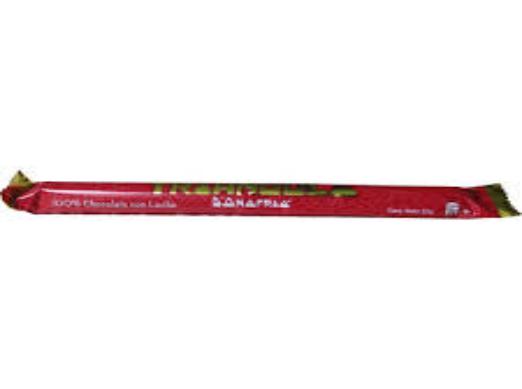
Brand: Chocolate D'Onofrio
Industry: Food